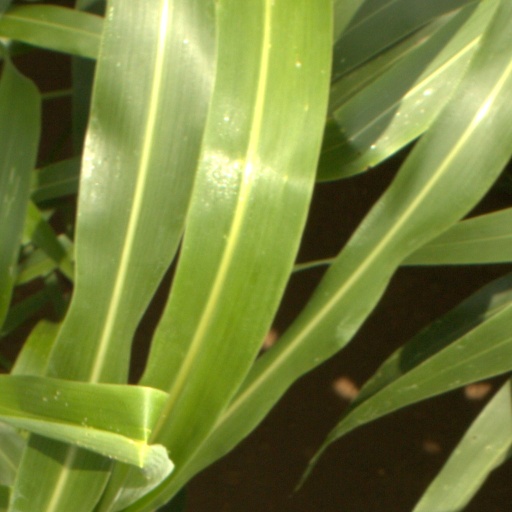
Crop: sorghum